Gerola Lindahl

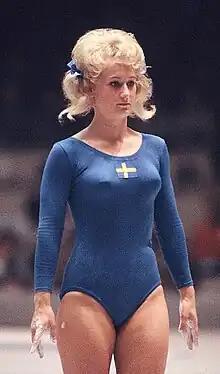
Gerola Lindahl at the 1964 Olympic Games

Gerola Lindahl (born 20 July 1943) is a Swedish gymnast. She competed at the 1960 Summer Olympics and the 1964 Summer Olympics.